Société des Transports Intercommunaux de Charleroi

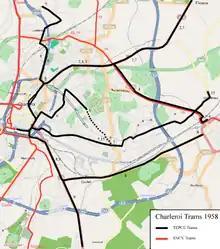
Charleroi tram networks of TEPCE (black) and SNCV (red) in 1958.

Charleroi saw its first horse towed tramways in 1881, but it wasn't until 6 years later (1887) that the SNCV began operating three tramway lines in Charleroi. In the meantime, another company, the SCVB ("Société des chemins de fer vicinaux belges" - "Belgian vicinal railways company") had begun operating its own lines. The SCVB contract was transferred to RELSE ("Railways Economiques de Liège-Seraing et Extensions") in 1903, which electrified the Charleroi lines and established a subsidiary in 1904 to operate them as TEPCE ("Tramways Electriques du Pays de Charleroi et Extensions" - "Electrical tramways of the Charleroi region and extensions").